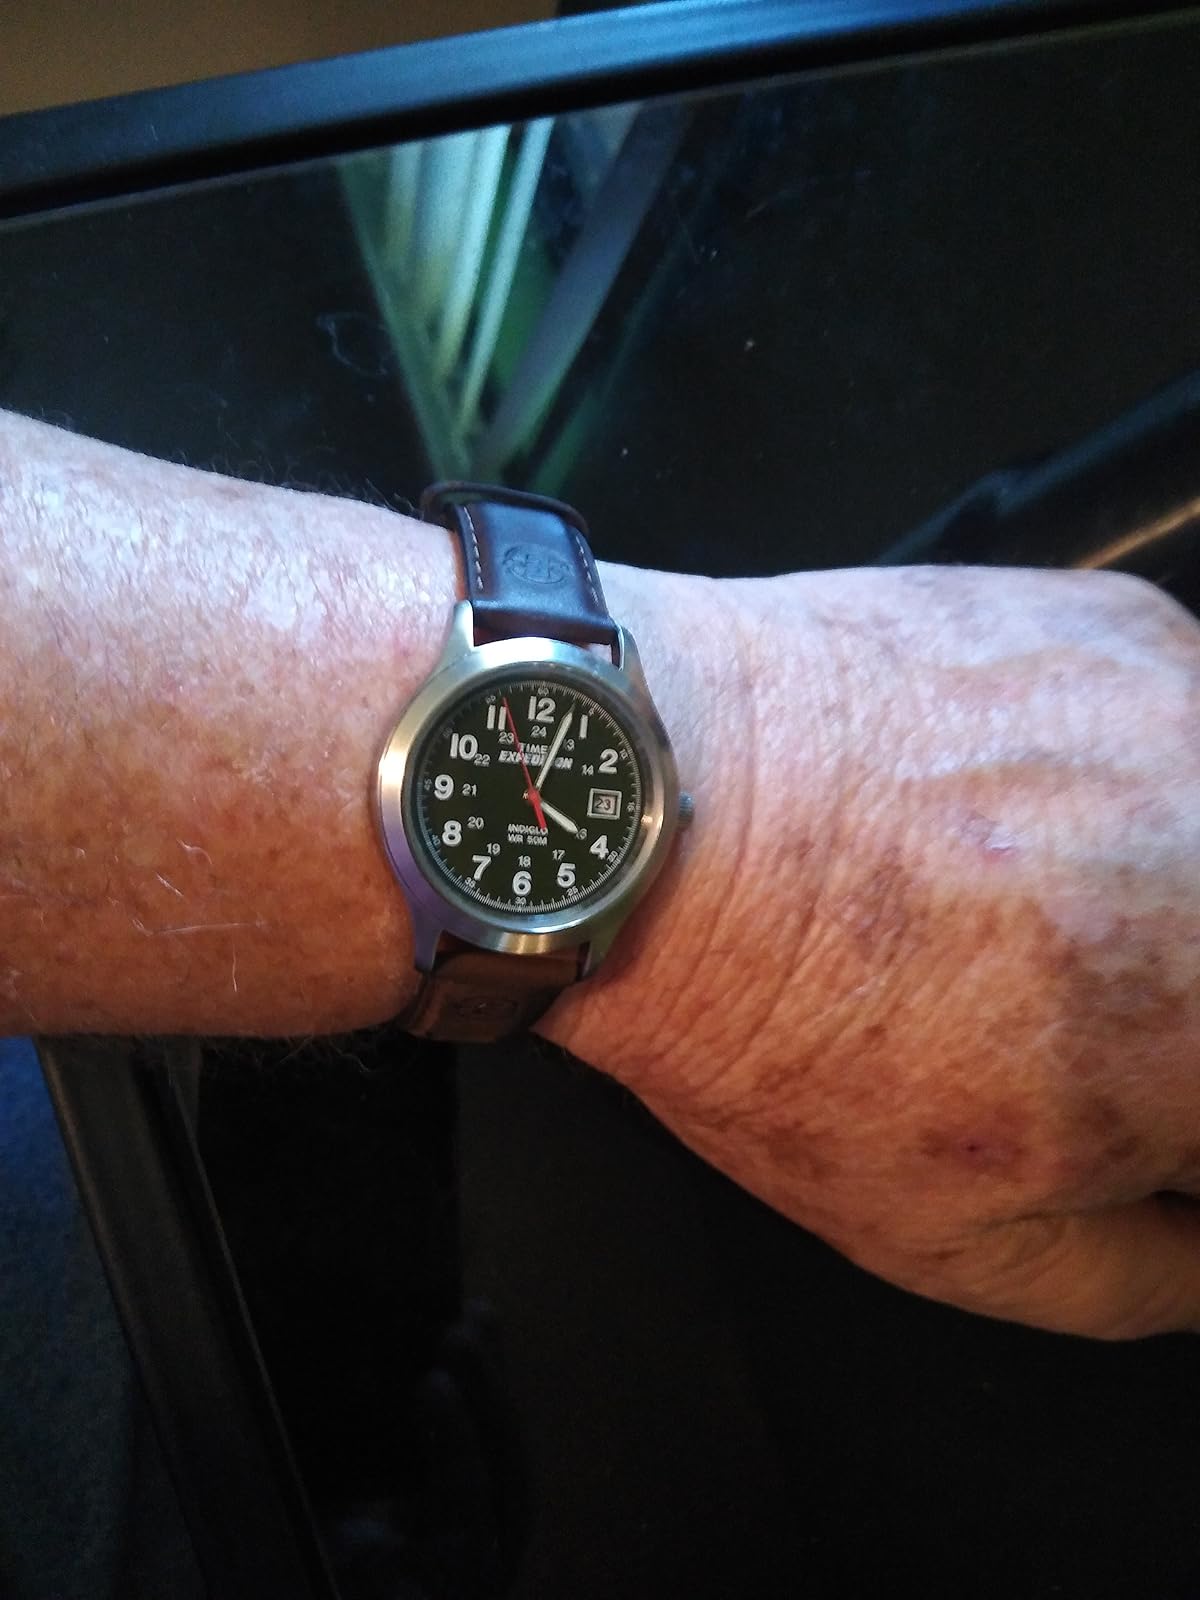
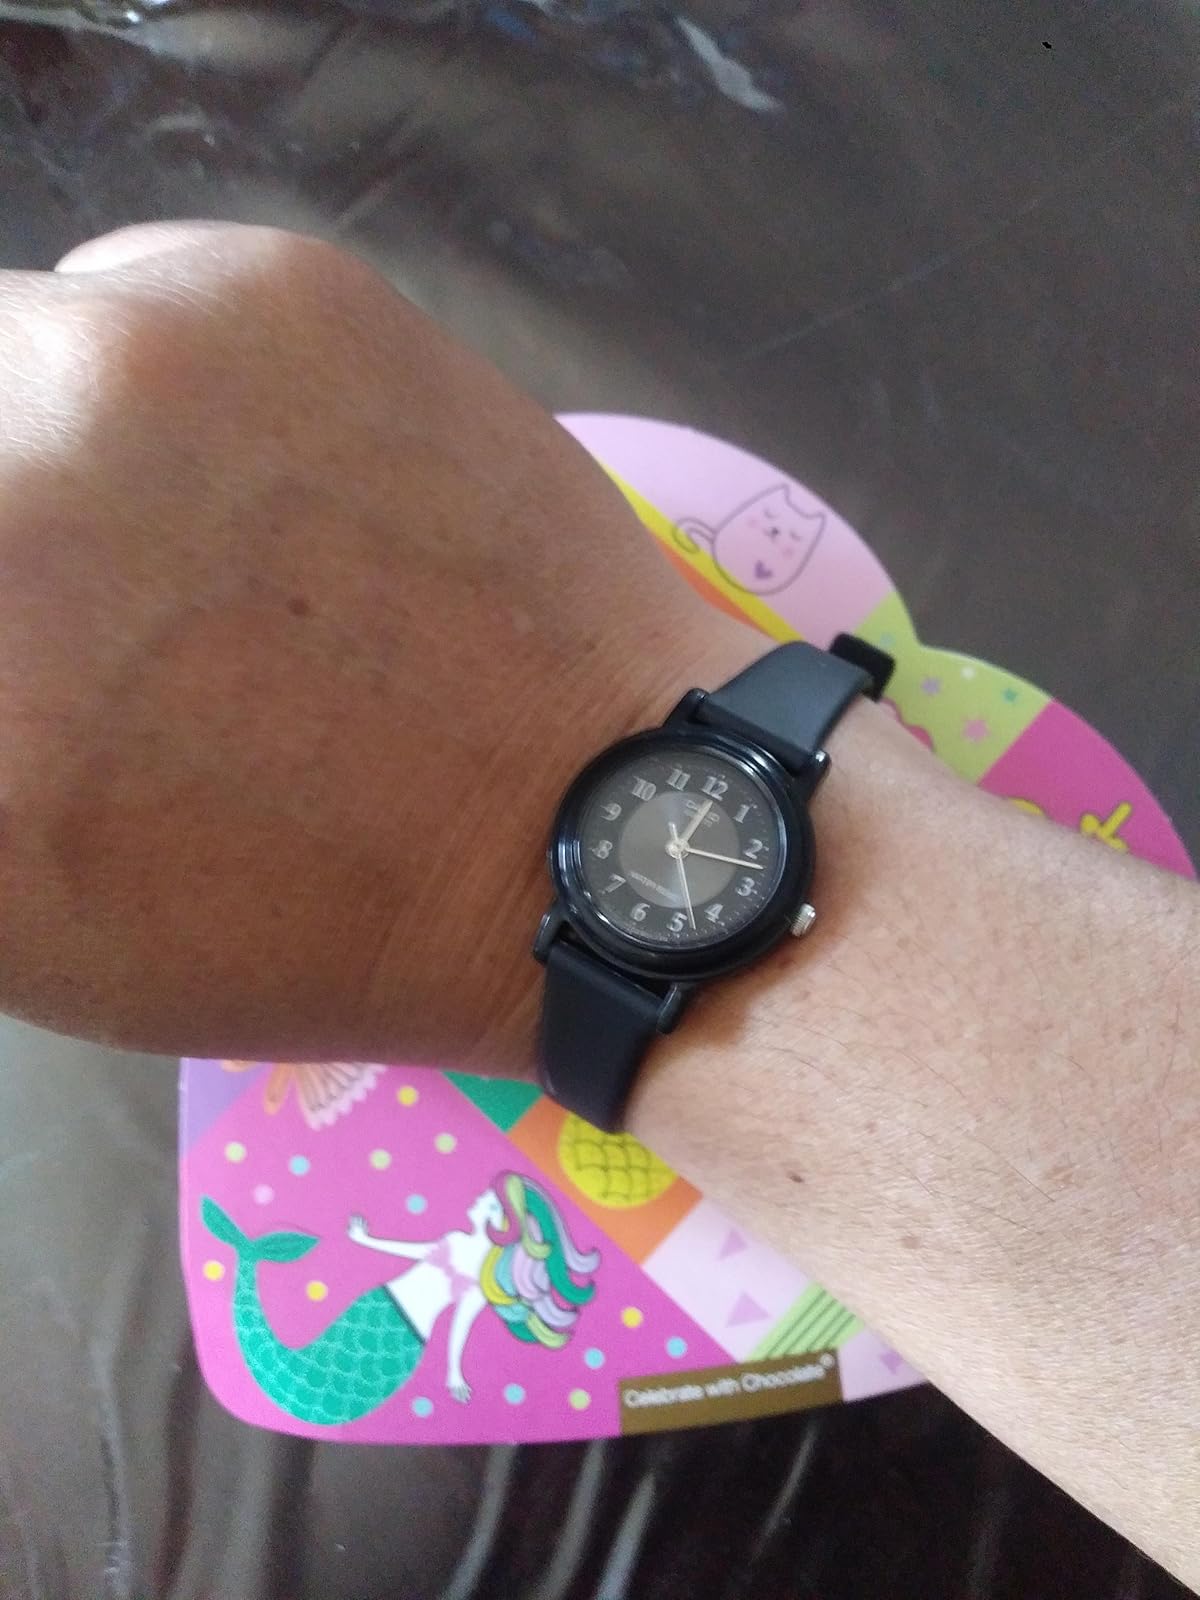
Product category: accessories_watch
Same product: no